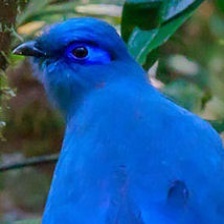
Species: BLUE COAU
Scientific name: COUA CAERULEA